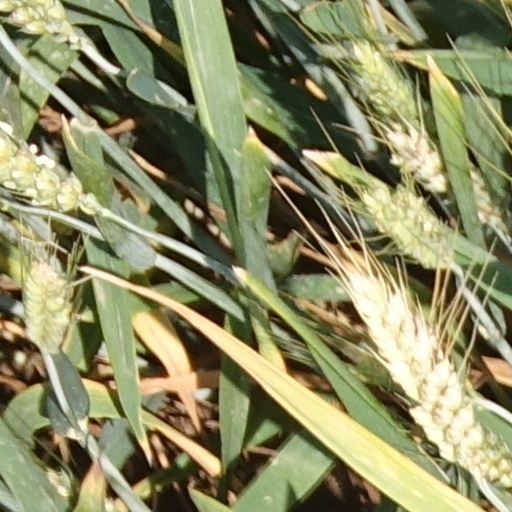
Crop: wheat